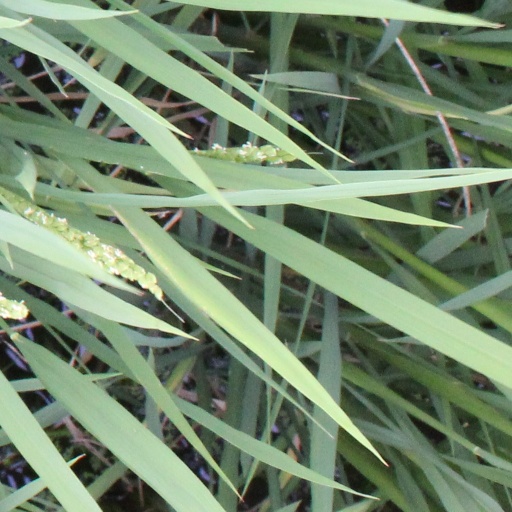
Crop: rice